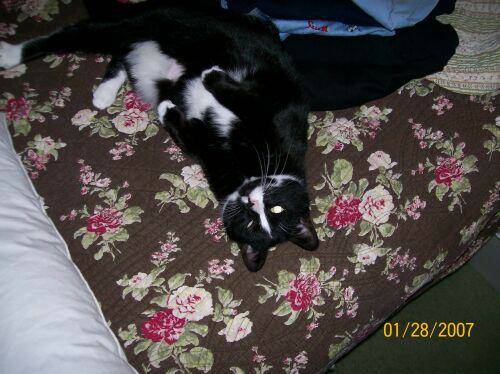
Label: cat